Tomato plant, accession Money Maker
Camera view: bottom (45 deg); turntable rotation: 210 degrees
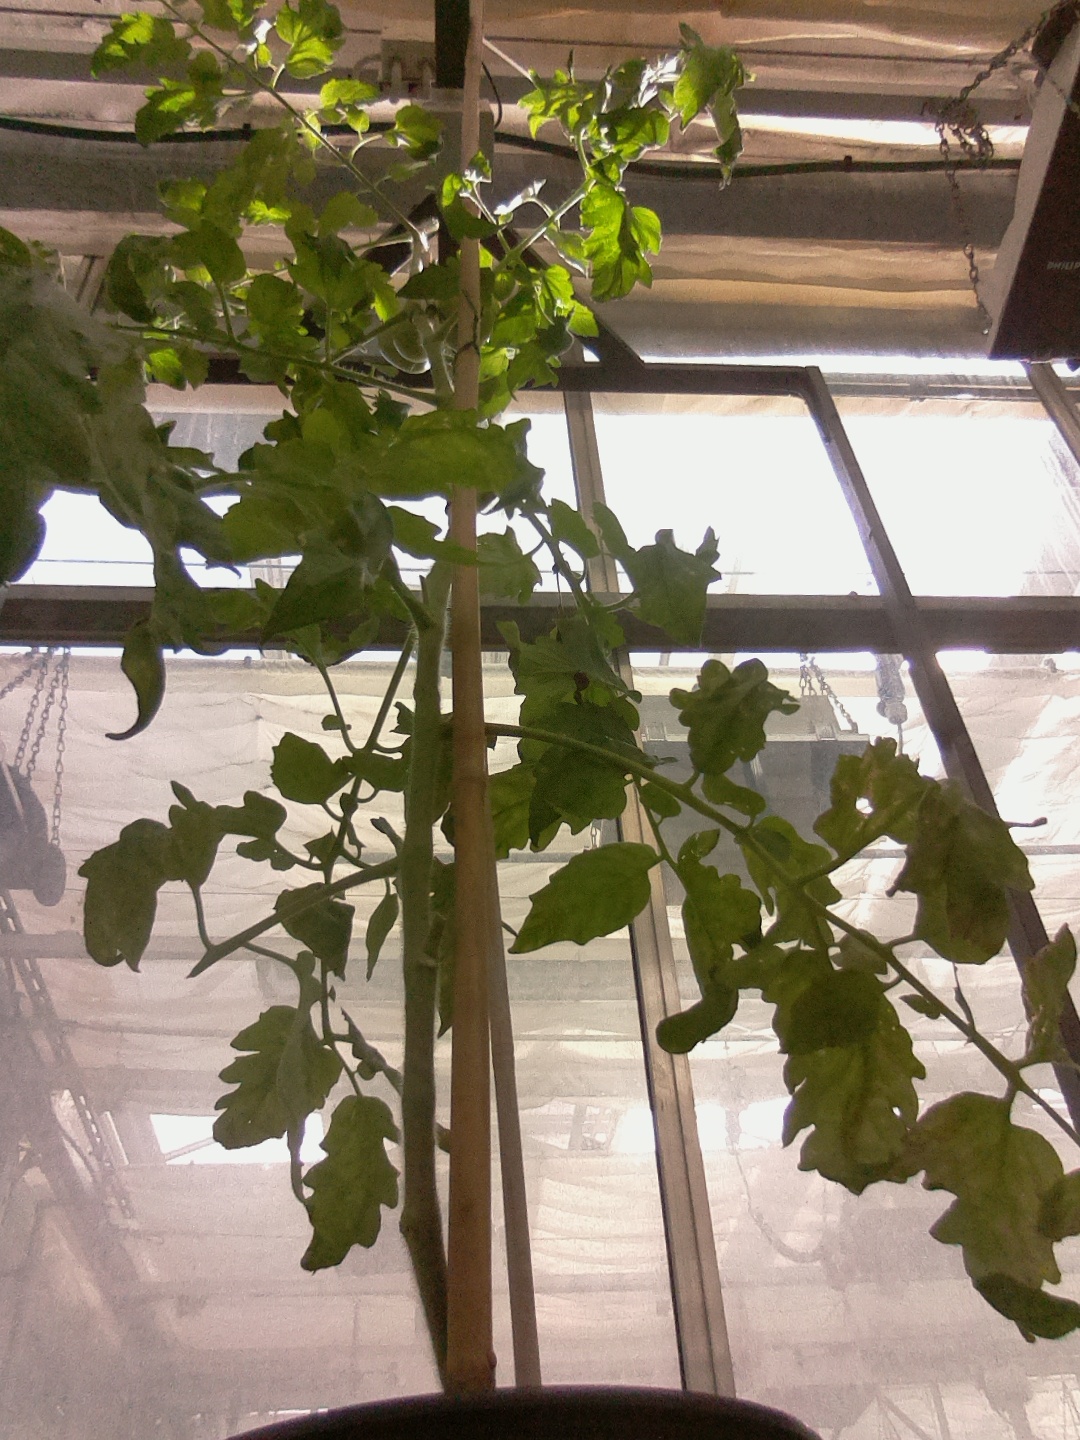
BBCH growth stage 75: 50%-60% of final fruit size